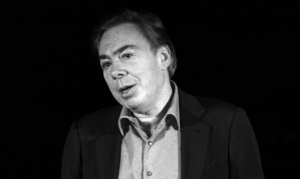
Grammy Legend Award / Modtagere af Legend Award
An upperbody shot of a middle-aged man in a dark suit.
Grammy Legend Award, også kaldet Grammy Living Legend Award, er en amerikansk, særlig musikpris, der uddeles af Recording Academy til kunstnere, som gennem bidrag over en lang periode har haft stor indflydelse på pladeindustrien.